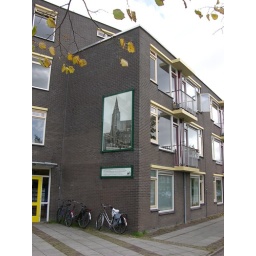
Church demolished in 1977. On the wall of the new building on this place there is a picture of the church.